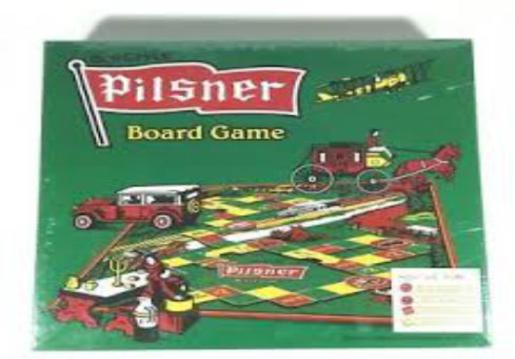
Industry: Food